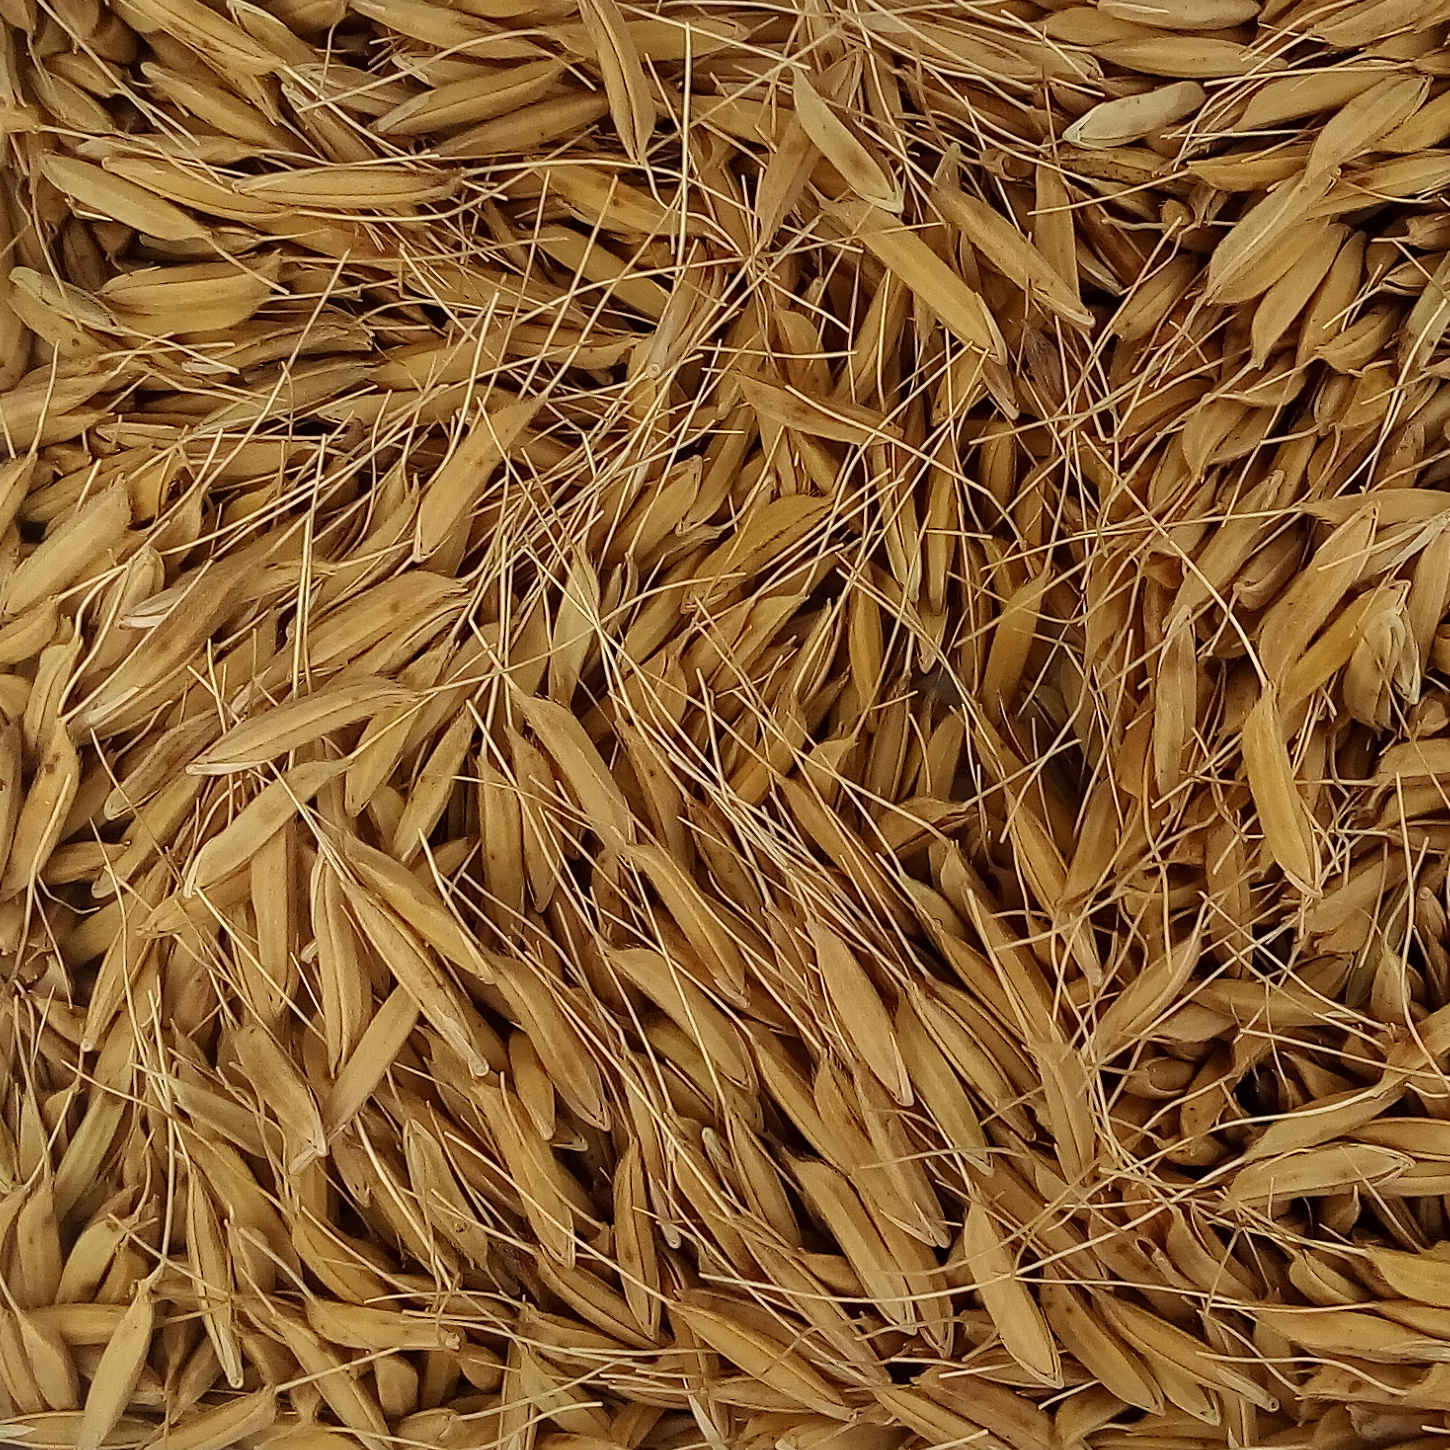
Rice seed variety: PB_6